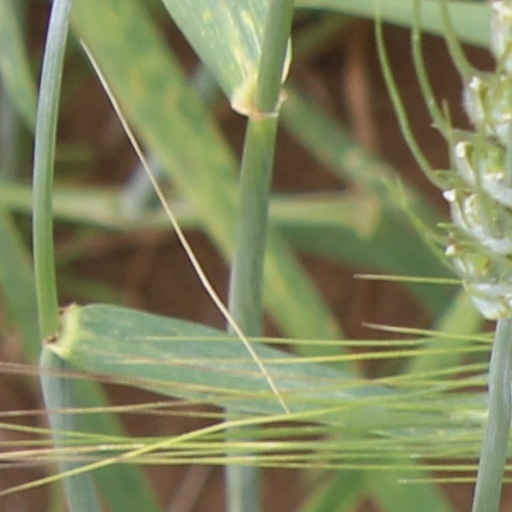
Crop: wheat